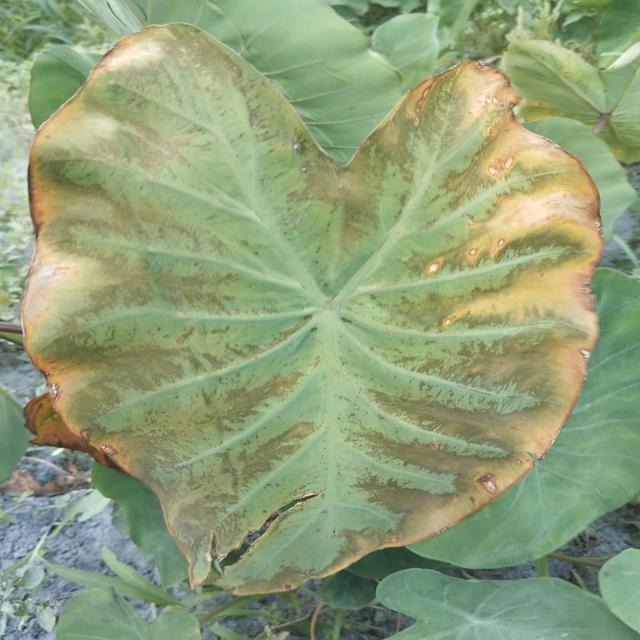
Label: Late_Blight